World Bowl '92

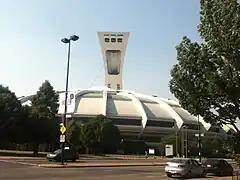
Montreal's Olympic Stadium, where the 1992 World Bowl was played

The Surge and Thunder finished with identical 8–2 records, the best win–loss record in the league. Orlando, the winner of the North American East division, easily handled the Birmingham Fire 45–7 in the playoff semifinal round, while North American West champion Sacramento defeated the Barcelona Dragons, 17–15.